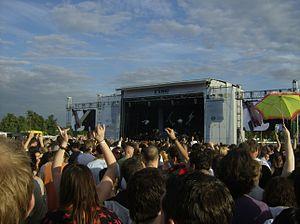
Finsbury Park est l'un des parcs du Grand Londres, dans le borough londonien de Haringey, en Angleterre. Il s'étend sur une surface équivalente à 45 hectares. Il a été inauguré le 7 août 1869.